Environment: real
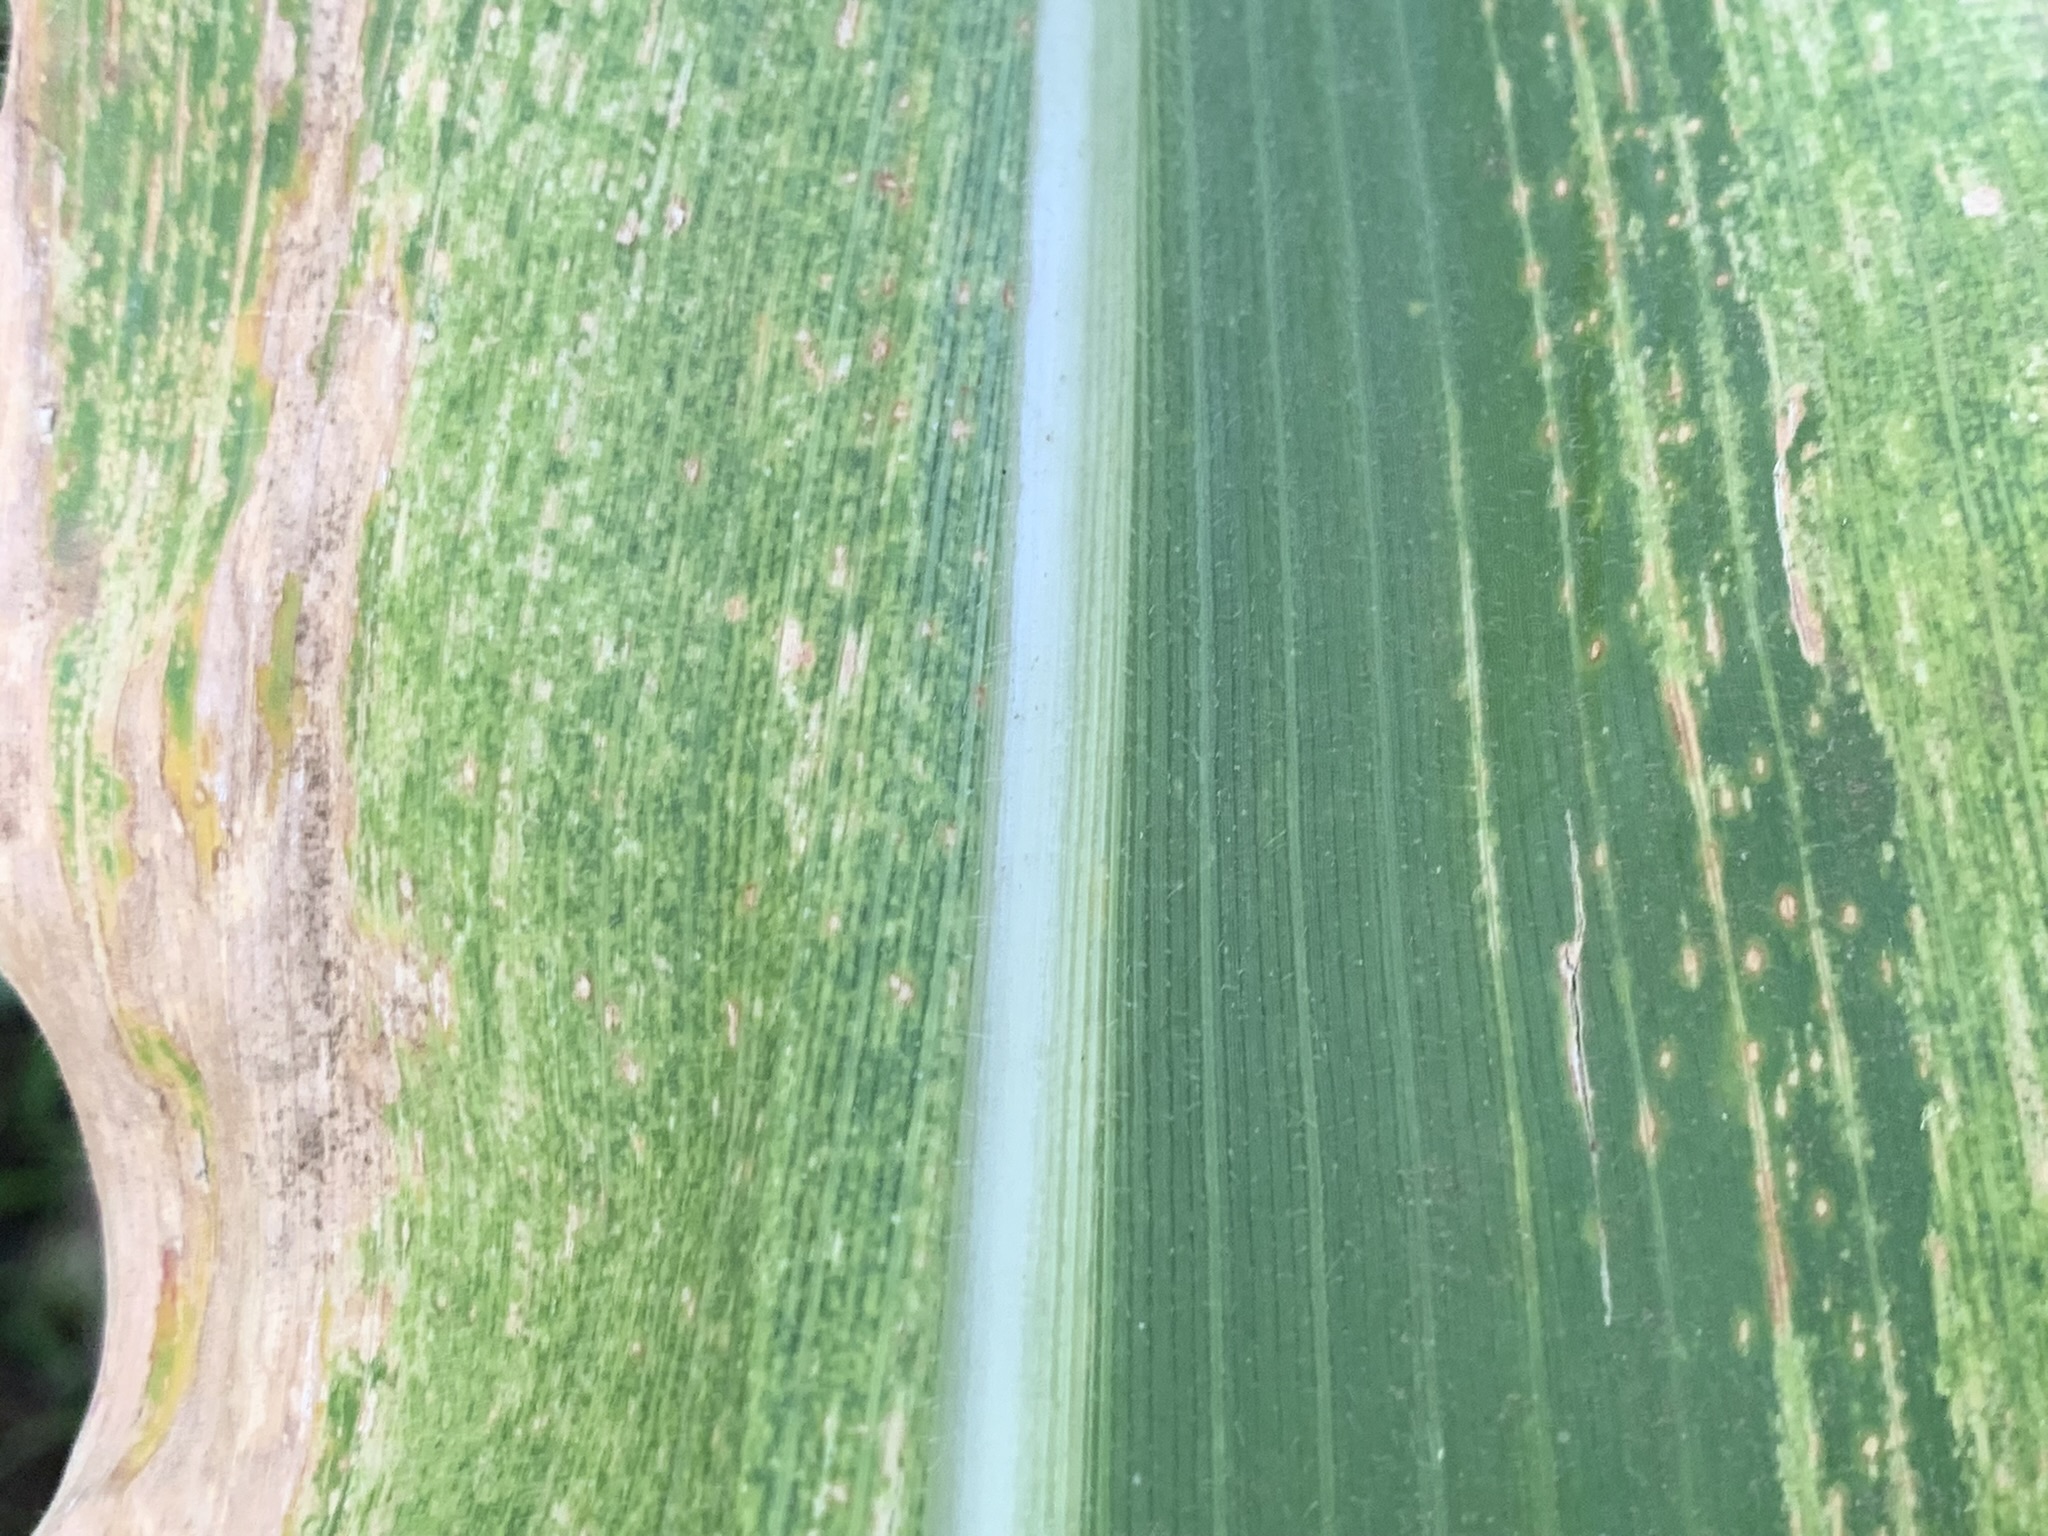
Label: lethal_necrosis